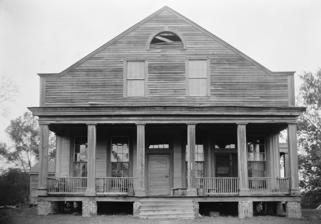
Building: Peyton House (Raymond, Mississippi)
Country: United States of America
Year built: 1831
Historic house in Mississippi, United States United States historic place Peyton House U.S. National Register of Historic Places 1936 HABS photo Show map of Mississippi Show map of the United States Nearest city Raymond, Mississippi Coordinates 32°16′1″N 90°25′12″W / 32.26694°N 90.42000°W / 32.26694; -90.42000 Built 1831-34 Built by John B. Peyton NRHP reference No. 73001016 Added to NRHP October 3, 1973 Peyton House , also known as Waverly , in Raymond, Mississippi , in central Hinds County , was built during 1831–34.  It was listed on the National Register of Historic Places in 1973. The house was built by, and is significant for its association with, John B. Peyton (1797-1868), an early surveyor and settler of central Mississippi.  Peyton was born in Fauquier County, Virginia in 1797 and came to Natchez, Mississippi in 1819.  He worked as a surveyor for many years.  He was elected major of the Mississippi Militia's 18th Regiment in 1827.  He was elected to the Mississippi legislature in 1828.  According to the NRHP nomination for the property, In 1829, Peyton cast the deciding vote that kept the state capital from being moved to the town of Clinton and was challenged to a duel by Judge Isaac Caldwellof that community. Peyton, having the choice of weapons, selected rifles. No real damage resulted in the exchange of fire, but Caldwell was grazed by the ball from Peyton's rifle. The house is a one-and-a-half-story gable-front house with dormers and elaborate woodwork, built on brick piers. The gable end included a partial Palladian window , which had side windows and a rounded top window, but lacked an opening where the central window would go.  The house was also unusual for having a lower-level room.  The house's style is an adaptation of a Virginia style of home (or perhaps a specific Virginia house, presumably Waverly , house built in 1790 in Fauquier County, Virginia), modified to allow more ventilation needed in the Mississippi climate.  The house has been modified somewhat from its historic form, including by adding a central window in the gable. The property's livestock was seized by the Union Army after the 1863 Battle of Raymond , a significant battle in the Vicksburg Campaign .  An order of Major General Ulysses S. Grant released the livestock, perhaps due to Peyton "being a strong Union man". Peyton died in 1868 at the home, aged 70 or 71.  He was known as the father of the town of Raymond and was its oldest citizen when he died. The house was documented by the Historic American Buildings Survey (HABS) in 1936.  According to the HABS report, the house was located on the Natchez Trace . References